In the Land of the Head Hunters

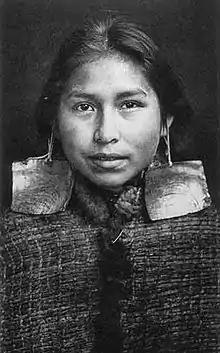
Kwagu'ł girl, Margaret Frank (née Wilson) was featured in Curtis's "In the Land of the Head Hunters". Here she is shown in a portrait by Curtis wearing abalone shell earrings. Abalone shell earrings were a sign of the noble class.

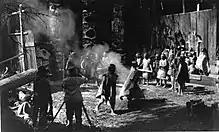
George Hunt (with megaphone), Edward S. Curtis, and actors filming "In The Land of the Head Hunters"

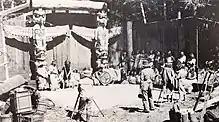
Another production still.

In the Land of the Head Hunters (also called In the Land of the War Canoes) is a 1914 silent film fictionalizing the world of the Kwakwaka'wakw peoples of the Queen Charlotte Strait region of the Central Coast of British Columbia, Canada, written and directed by Edward S. Curtis and acted entirely by Kwakwaka'wakw native people.